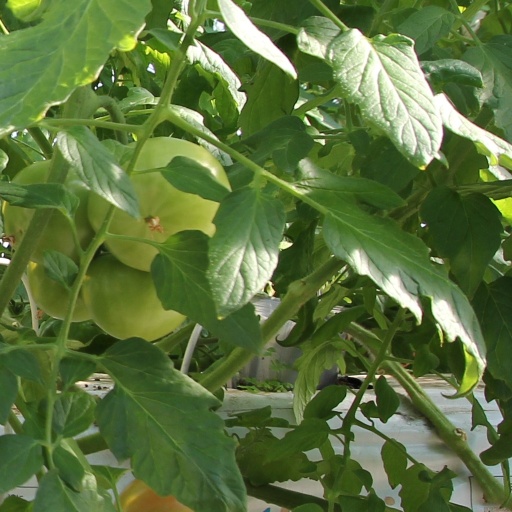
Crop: tomato